Sohmer & Co.

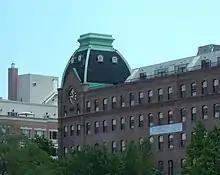
Long Island City factory

Sohmer & Co. manufactured and sold pianos at Marschall & Mittauer's former address at 149 East 14th street. They expanded to 155 East 14th street and added Brooklyn showrooms by 1879, and in 1883 moved all but their warerooms to 143 East 23rd Street, formerly the factory of reed organ manufacturers Carhart & Needham. In 1885, the facilities at the corner of 14th st. and 3rd ave. were altered according to plans drawn by Berger & Baylies, and in 1886 purchased a large waterfront plot on Jamaica Avenue, Long Island—near Steinway & Sons' new factory—and erected a six story factory, also designed by Berger & Baylies. The factory was expanded with a six-story addition completed in 1907, and in 1919 erected a six story office and showroom at 31 West 57th Street, on New York's "Piano Row".